Chitterne

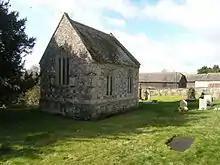
Surviving part of St Mary's Church

At first the chancels of both earlier churches were retained, to serve as chapels for their graveyards. All Saints was demolished in 1877 but St Mary's chancel still stands and is Grade II* listed.